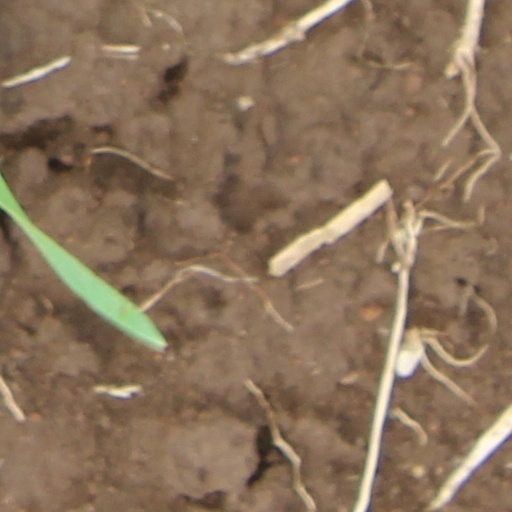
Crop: wheat